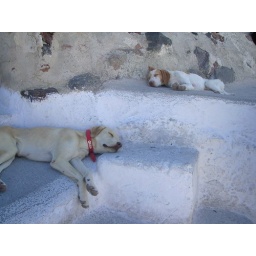
there were dogs everywhere!!! sleeping on doorsteps, on the street, in the shade, in the sun...i think the dogs outnumbered the people